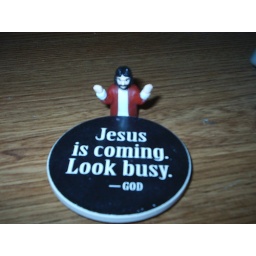
My Jesus pencil-topper hangs out by my computer desk coaster. The pencil topper came free in my box of Jesus bandaids.